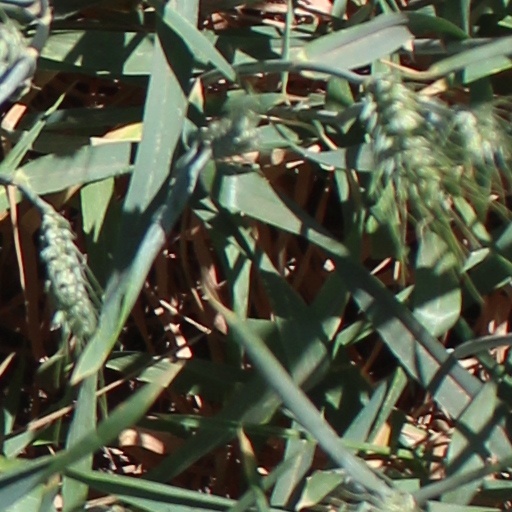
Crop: wheat